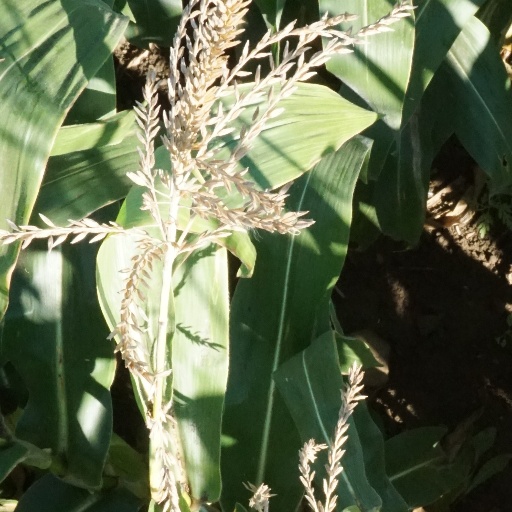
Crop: maize; corn